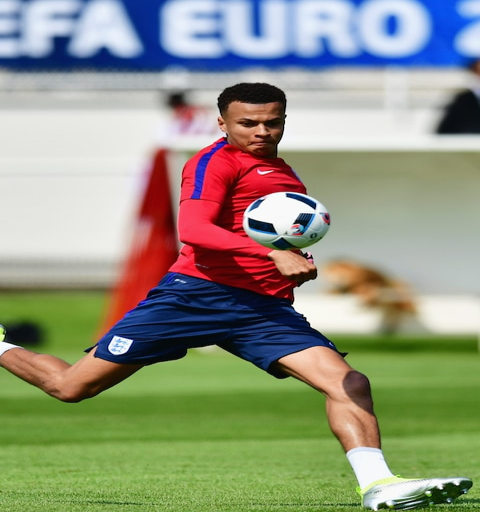
football player shoots during a training session ahead